Sofia Colombo

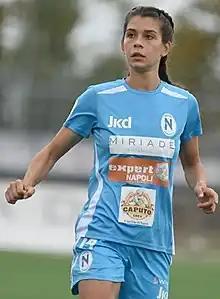

Sofia Colombo (born 21 April 2001) is an Italian footballer who plays as a midfielder for Sampdoria.